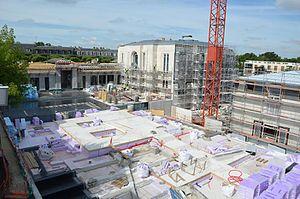
Temple de l'Eglise de Jésus-Christ des saints des derniers jours (mormons) de Paris
Le Temple de l’Église de Jésus-Christ des saints des derniers jours « de Paris » est situé au Chesnay, en bordure de la ville de Versailles, en France. Les mormons le désignent sous le nom de Temple de Paris. Il s'agit donc d'un temple de l'Église de Jésus-Christ des saints des derniers jours. Sa construction a débuté en novembre 2013 boulevard Saint-Antoine au Chesnay dans le département des Yvelines, à proximité du parc du château de Versailles.